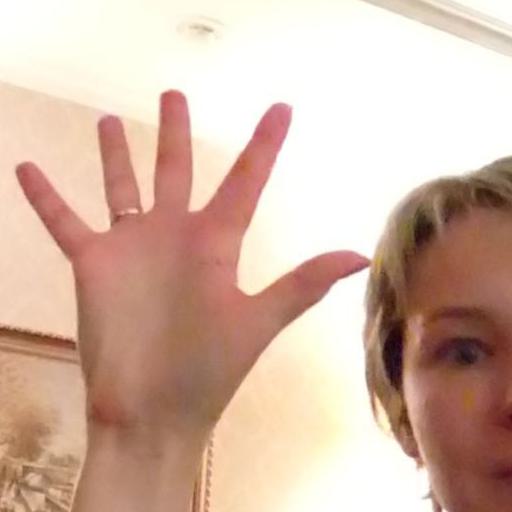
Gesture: palm